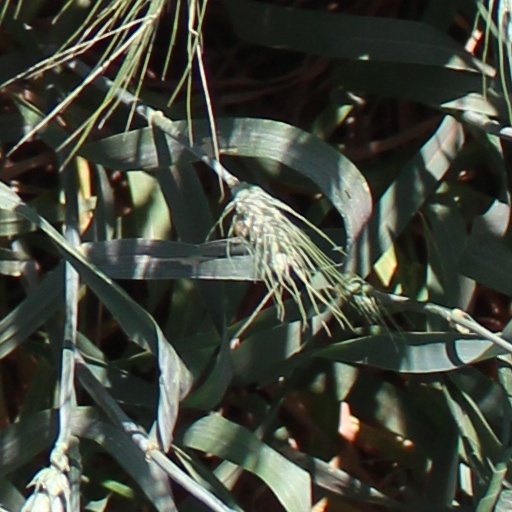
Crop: wheat